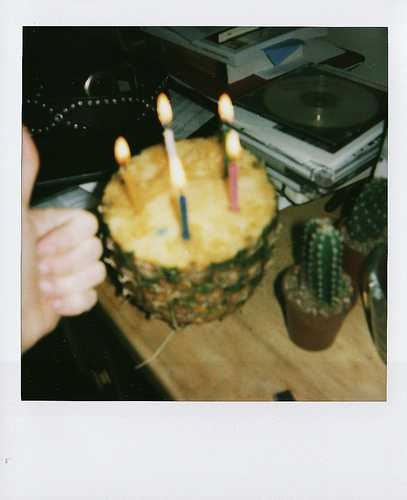
Label: Pineapple